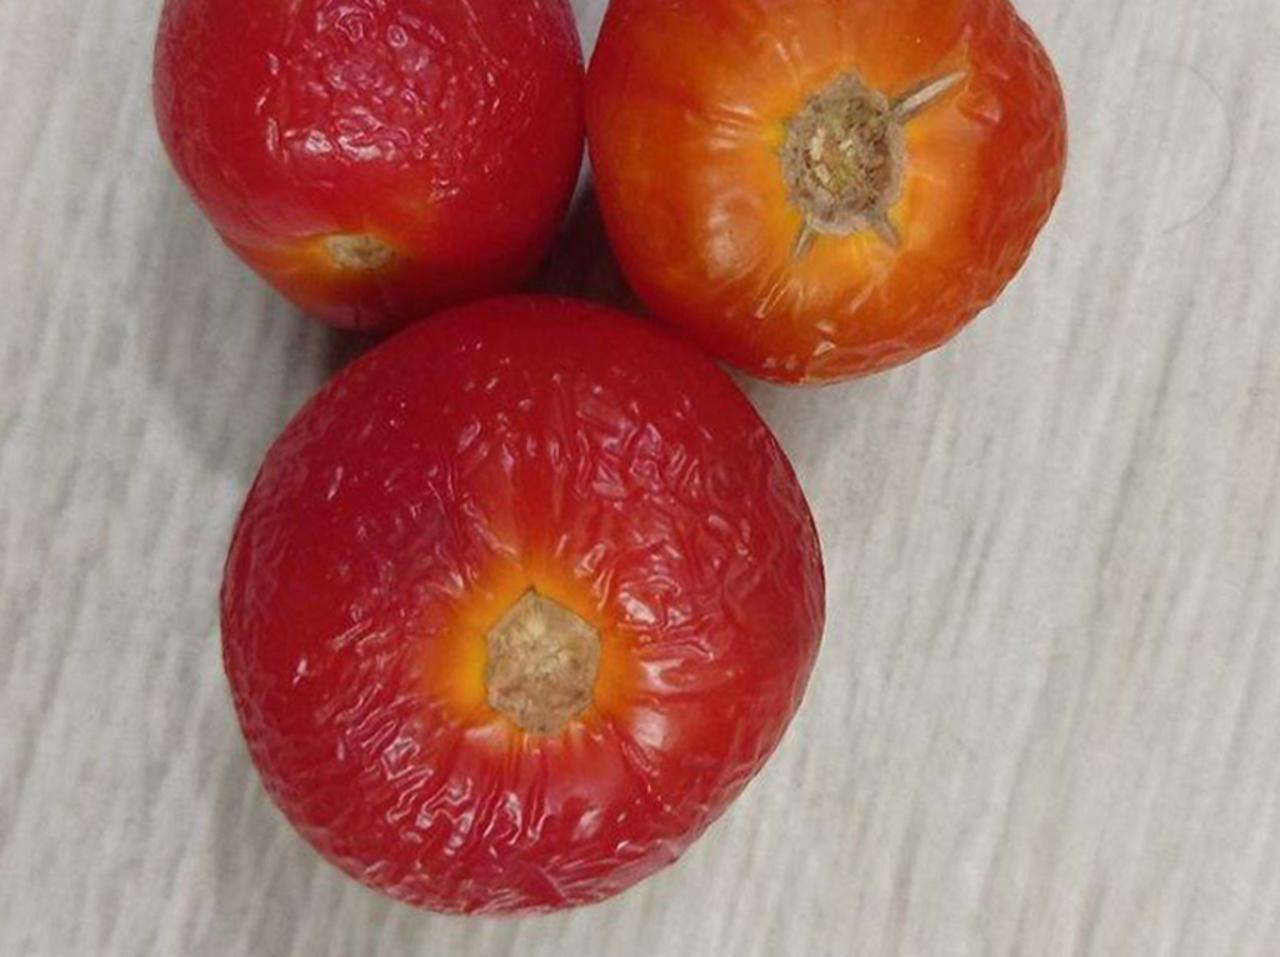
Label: Rotten